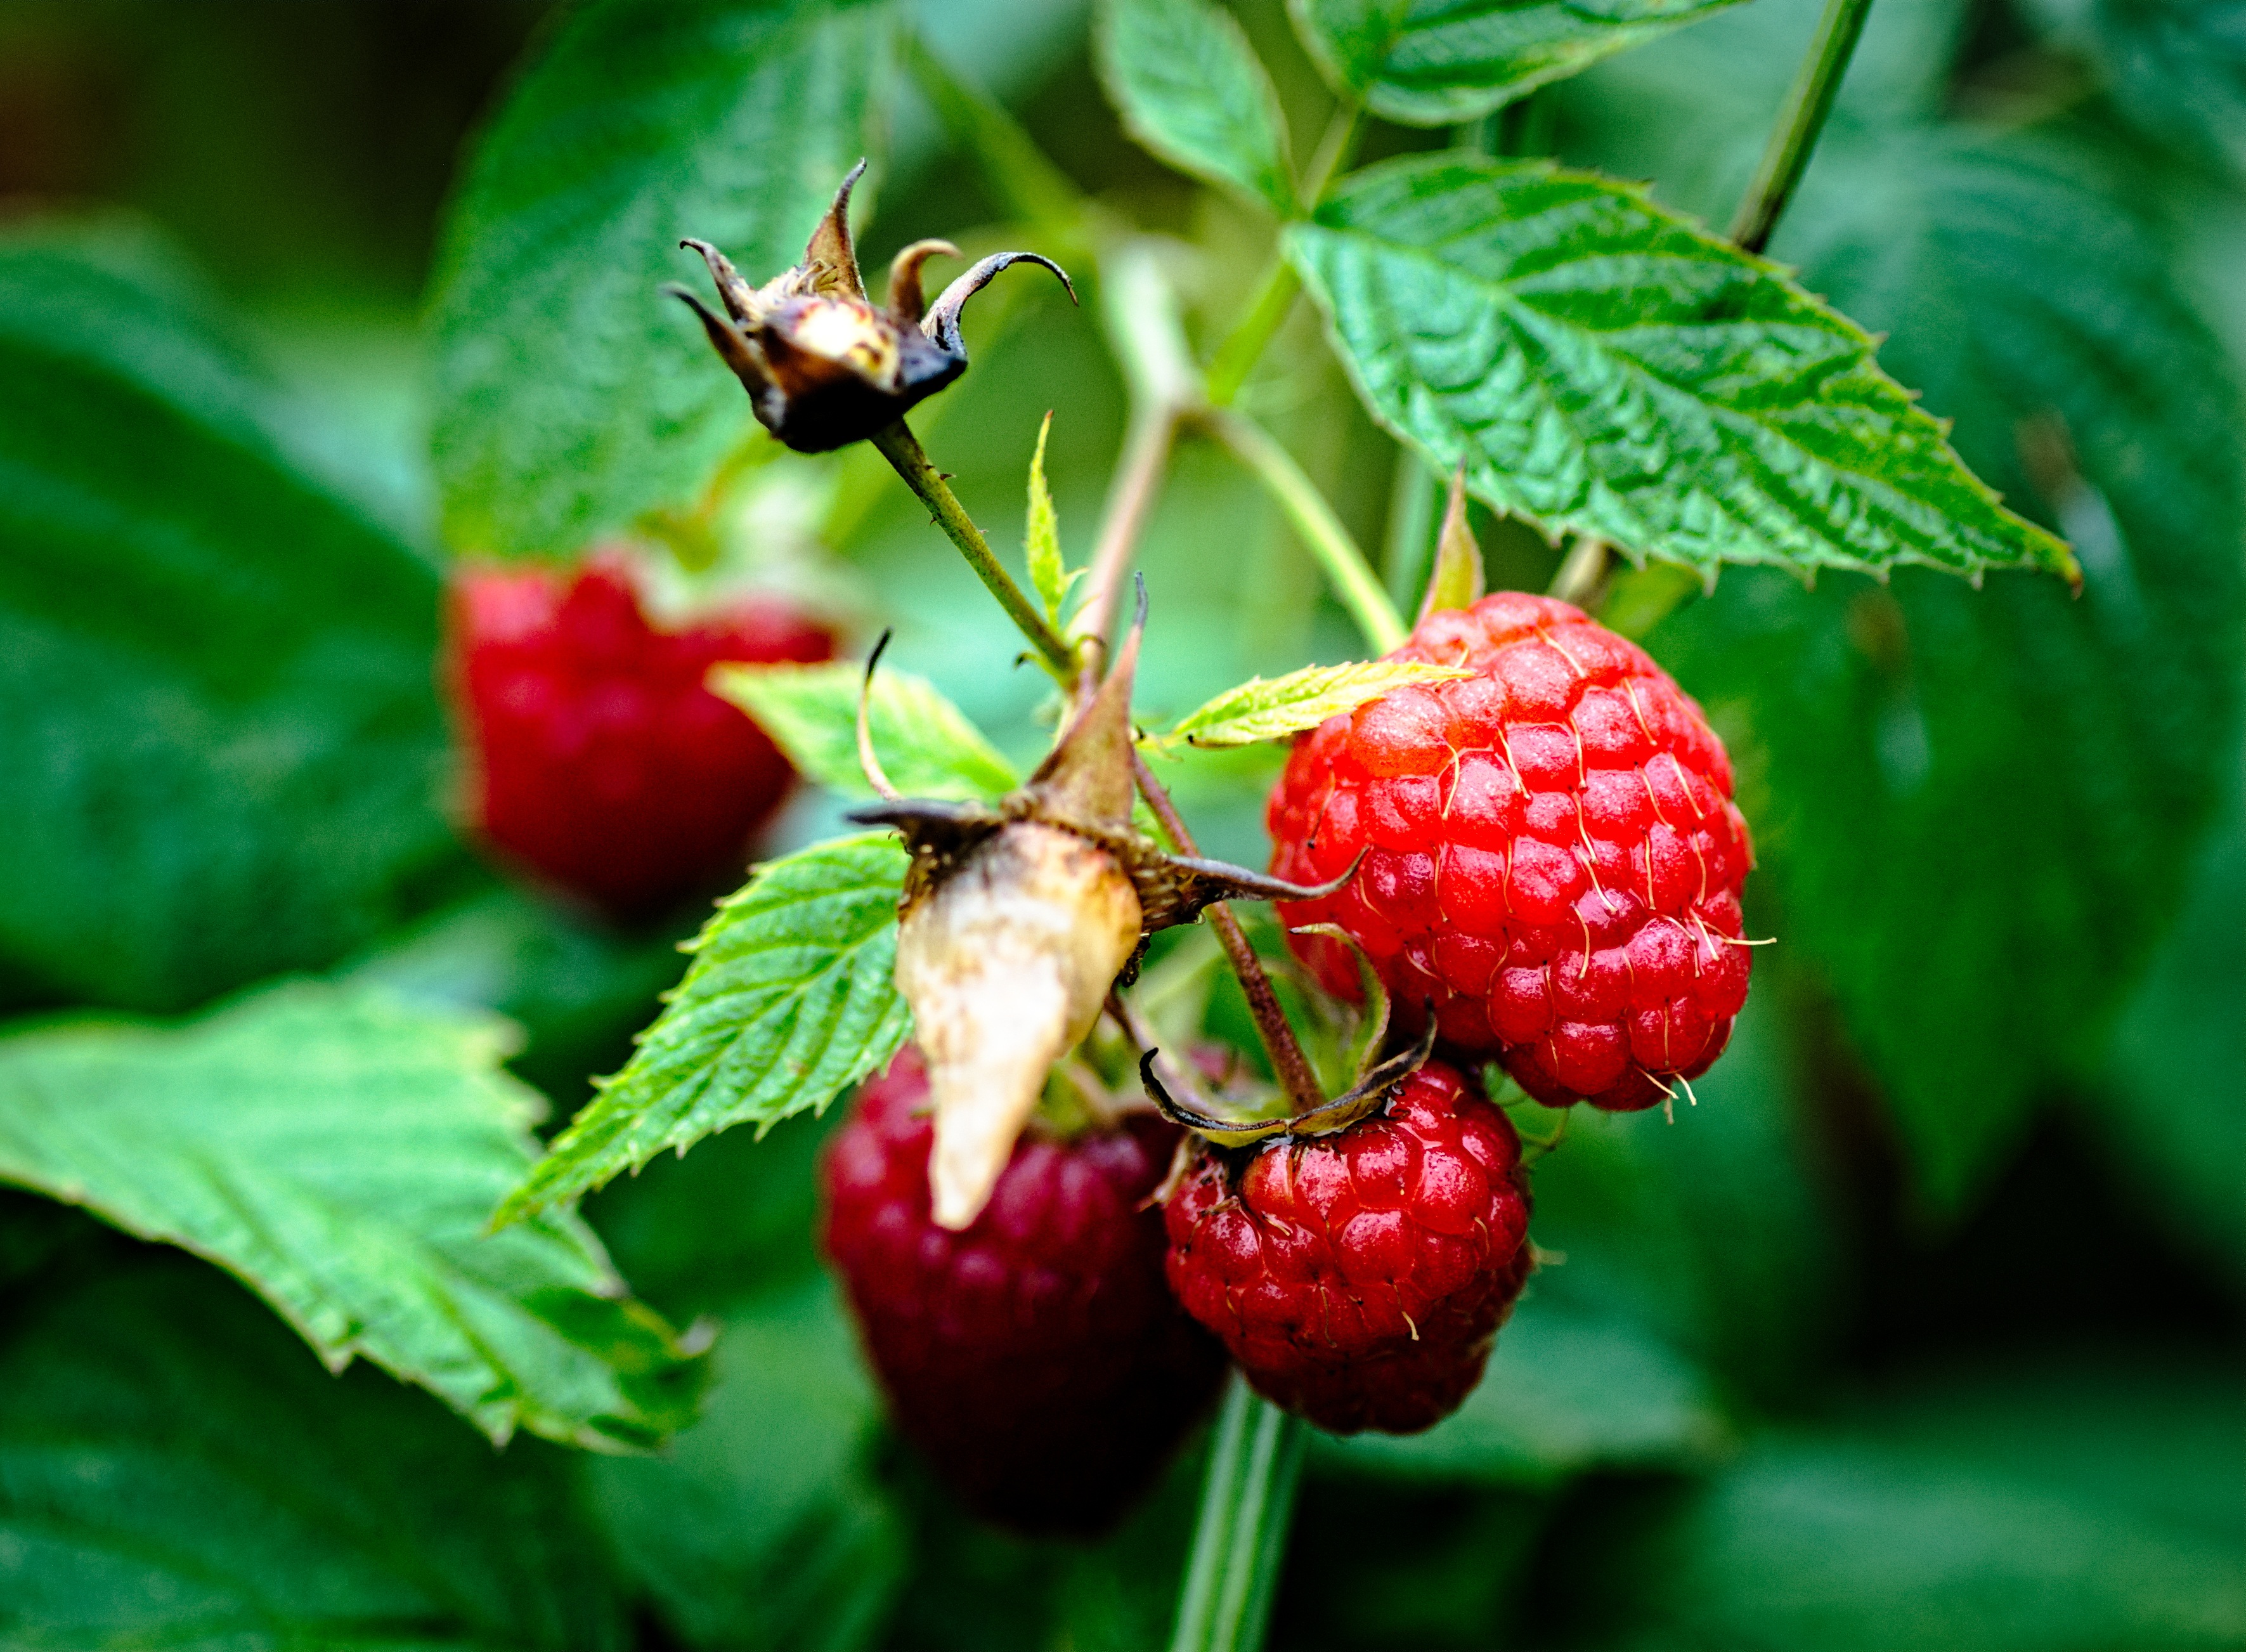
plant, fruit, berry, leaf, flower, wet, food, red, produce, macro, fresh, garden, flora, strawberry, shrub, raspberries, lean, strawberries, rose hip, macro photography, flowering plant, rose family, after the rain, ripe fruit, delicious recipes, land plant, wine raspberry